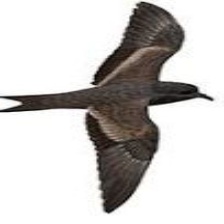
Species: ASHY STORM PETREL
Scientific name: OCEANODROMA HOMOCHROA